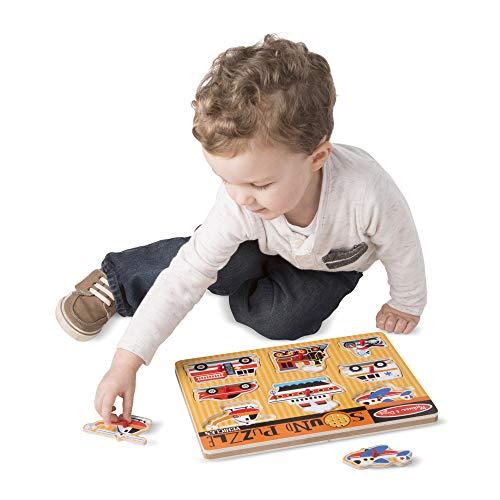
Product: Melissa & Doug Personalized Vehicles Wooden Peg Puzzle with Sound Effects (8 Piece)
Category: Toys & Games | Puzzles | Pegged Puzzles
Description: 8-piece wooden peg puzzle.
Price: $18.29
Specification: ProductDimensions:8.6x0.9x11.7inches|ItemWeight:2pounds|ShippingWeight:1.2pounds(Viewshippingratesandpolicies)|ASIN:B074D45YP9|Itemmodelnumber:200725|Manufacturerrecommendedage:24months-4years